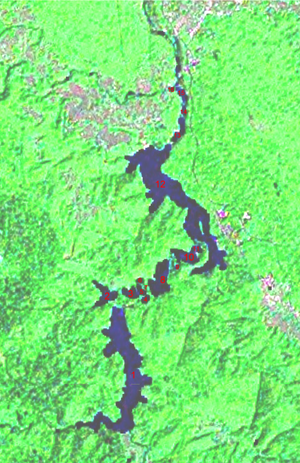
Le parc national des lacs de Plitvice est un parc national de Croatie, qui se situe à mi-chemin entre les villes de Zagreb et Zadar au sein d'un plateau karstique. C'est à la fois le plus ancien des parcs nationaux du sud de l'Europe et le plus étendu de Croatie. Il fut créé le 8 avril 1949 et ajouté sur la liste du patrimoine mondial de l'UNESCO en 1979.